The Magnets

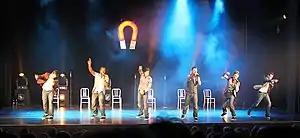
The Magnets performing in Gifhorn, Germany in November 2013

The Magnets are a British a cappella group, comprising Callum McIntosh, Michael Conway, Stevie Hutchinson, Ross Hunter, Eddie King and Mc Zani. Hobbit, Alfredo Austin III, Andres Cruz, Sam Pope and Aaron J Boykin also perform with the group. Nick Girard, writes the majority of the arrangements and also performs within the group. The group formed while at University College London together in a production of "Guys and Dolls".